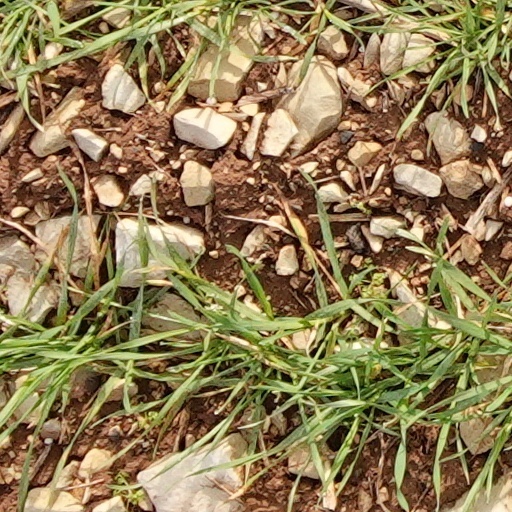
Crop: wheat